Generalplan Ost

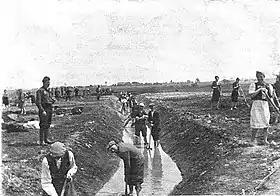
Prisoners of the Krychów forced labor camp dig irrigation ditches for the new German latifundia of the General Plan East in 1940. Most of them, Polish Jews and some Roma people, were sent to Sobibór extermination camp afterwards.

German implementation of Nazi racial principles, combined with the severity of the war in the Eastern Front, resulted in German-occupation forces inflicting brutal measures during its anti-insurgency campaigns. The Schutzstaffel military apparatus, packed with militants ideologically indoctrinated to view Slavs as subhumans, fanatically implemented ""Herrenvolk vs. Untermensch"" racist criteria in their dealings with natives. Military leadership issued orders to inflict collective punishment against native inhabitants. However, as Axis advances gave way to a war of attrition and as German losses mounted, some Wehrmacht officers began proposing collaborationist policies with the natives, with the purpose of advancing German economic and geo-strategic interests. Even as deteriorating conditions in the front brought around a change in military strategy, speeches of various Wehrmacht generals continued to explicitly and implicitly designate German fighters as "the last bulwark of European civilisation against Slav hordes".